179th Field Regiment, Royal Artillery

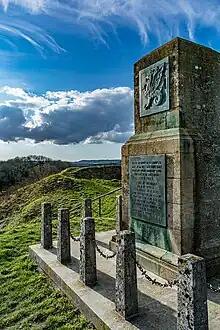
43rd (Wessex) Division's memorial at Castle Hill, Mere, in Wiltshire.

43rd (W) Division was not scheduled to take part in the assault crossing of the Rhine (Operation Plunder) on 23/24 March. However, the division's leading brigade crossed the river on 25 March behind 51st (Highland) Division, and found itself in immediate combat, but had broken through by 29 March. During the subsequent pursuit, 43rd (W) Division was given the task of opening 'Club Route' for XXX Corps. The division combined with 8th Armoured Brigade to form five battle groups for the first drive. The advance began on 30 March: after initial traffic jams, the groups either overcame or bypassed German rearguards and Lochem was liberated on 1–2 April. The division was then given the task of taking Hengelo to secure the flank while Guards Armoured Division drove for the Dortmund–Ems Canal; 43rd (W) by-passed the end of the Twente Canal and liberated the town. It then moved back into Germany to capture Cloppenburg on 14 April after a stiff fight and fight off a final counter-attack next day.